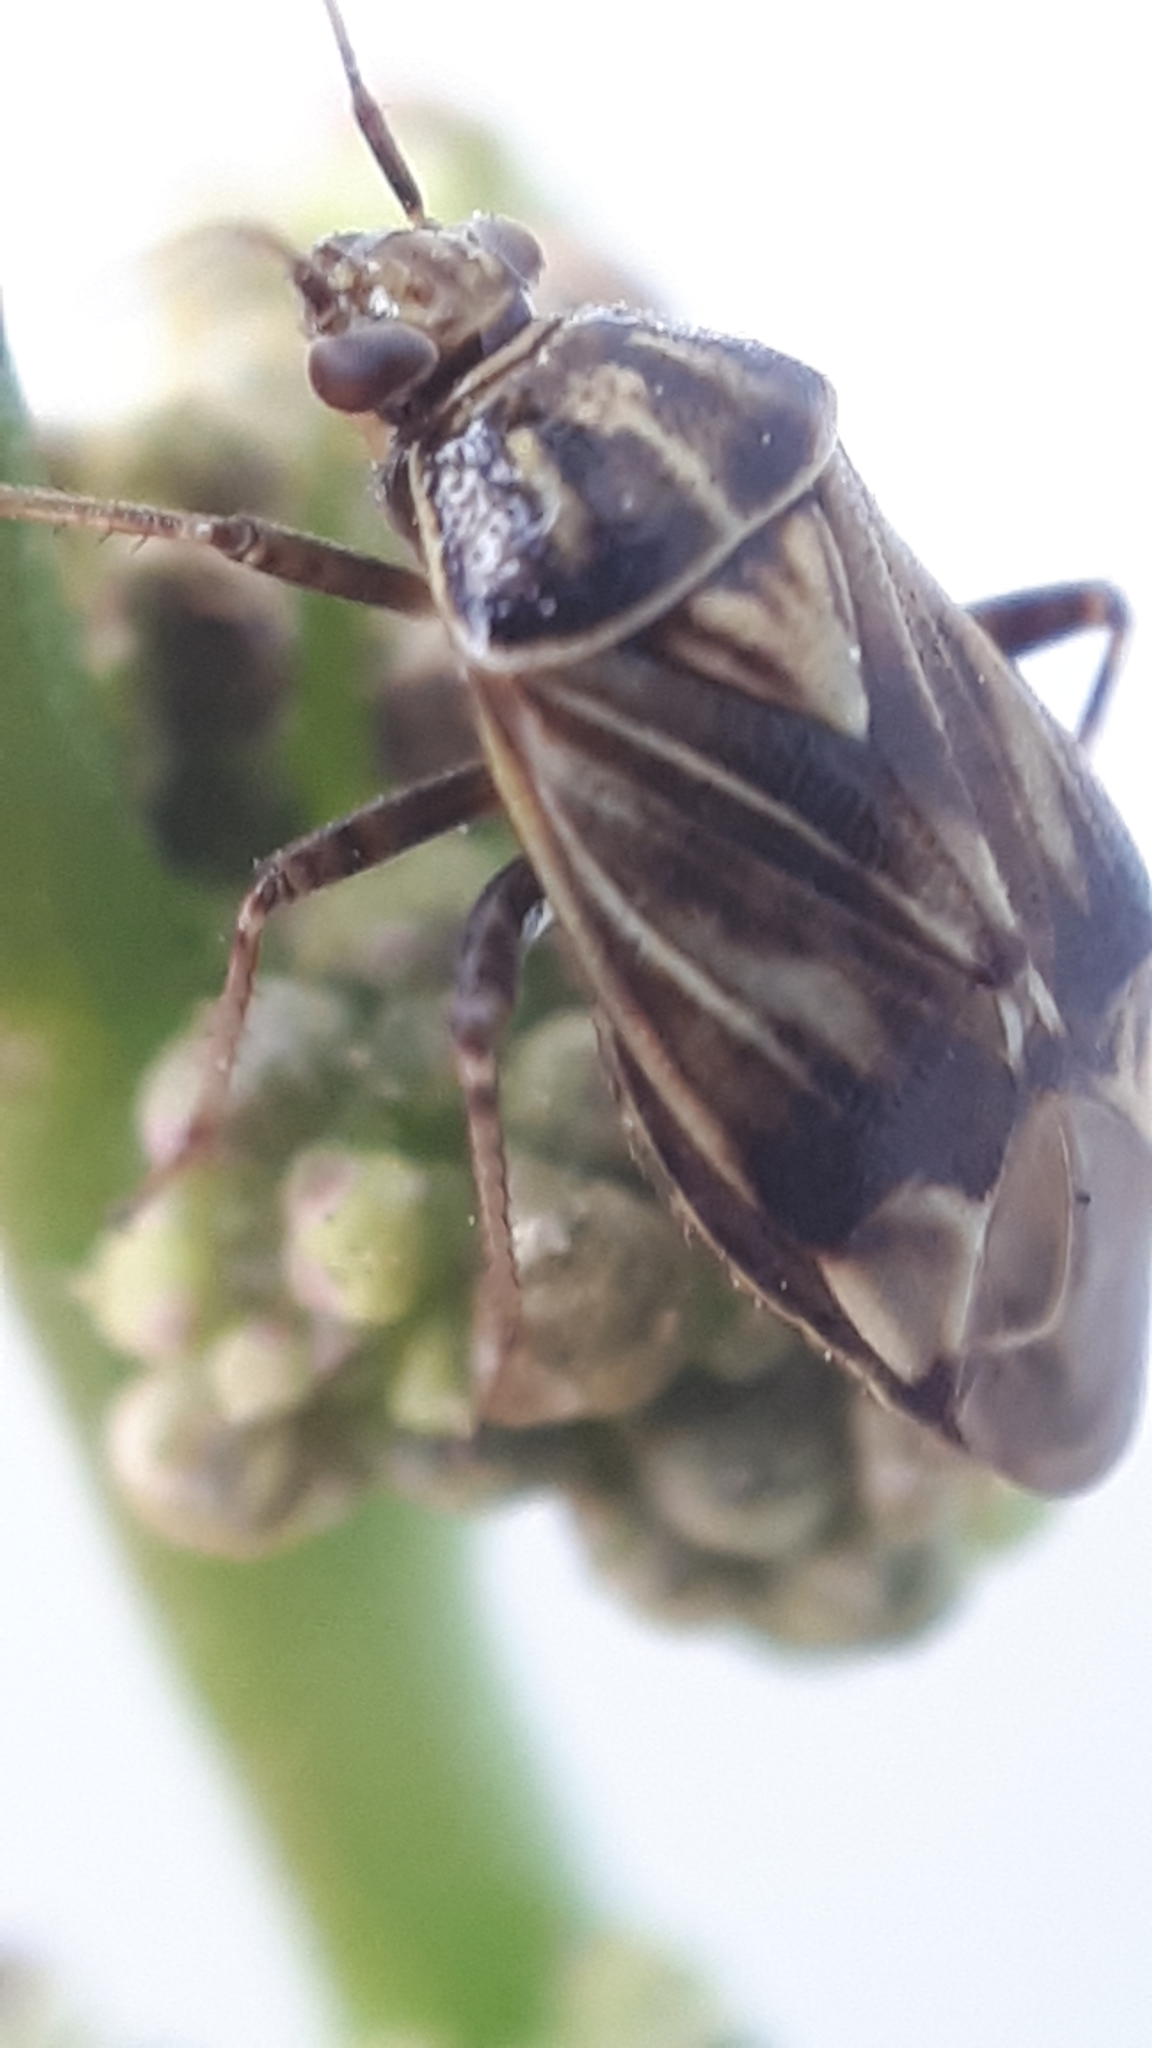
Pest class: lygus_bug